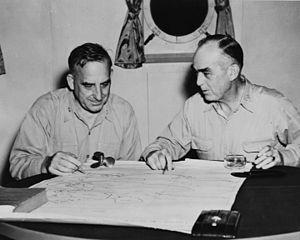
Thomas Cassin Kinkaid, né le 3 avril 1888 à Hanover et mort le 17 novembre 1972 à Bethesda, est un amiral américain de la Seconde Guerre mondiale. Il a notamment participé en tant que commandant de la Task Force 16 qui comprenait l'USS Enterprise, aux combats devant Guadalcanal à partir d'août 1942, et a commandé la VIIᵉ Flotte de fin 1943, jusqu'après la fin de la guerre.